Eastern Suburbs railway line

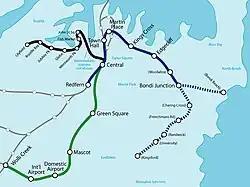
The Eastern Suburbs line is shown in blue. Proposed extensions are shown as dotted lines. Unbuilt or uncompleted stations are shown in brackets.

The twin-track Eastern Suburbs line consists of eight stations connected mainly by viaduct and tunnel. The stations are finished in terrazzo and colourful tiles.